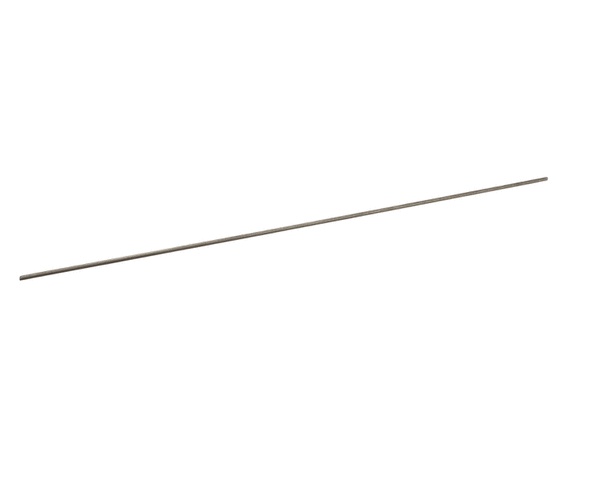
21779617
APW 21779617 PART # HAS CHANGED - USE AA-21779617
Brand: APW WYOTT PARTS
Category: Hardware > Tools > Measuring Tools & Sensors > Rulers